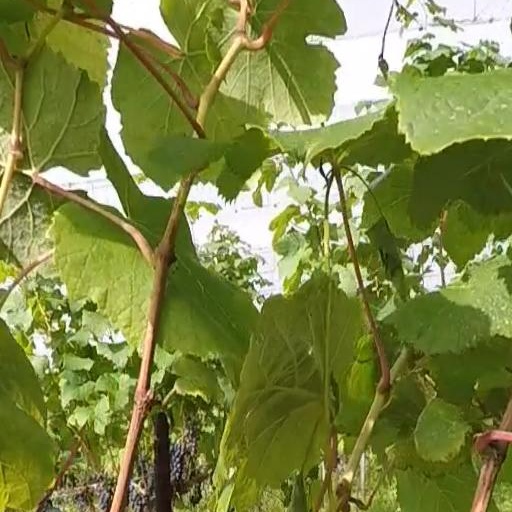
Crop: grape